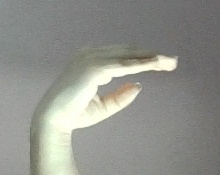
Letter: jeem